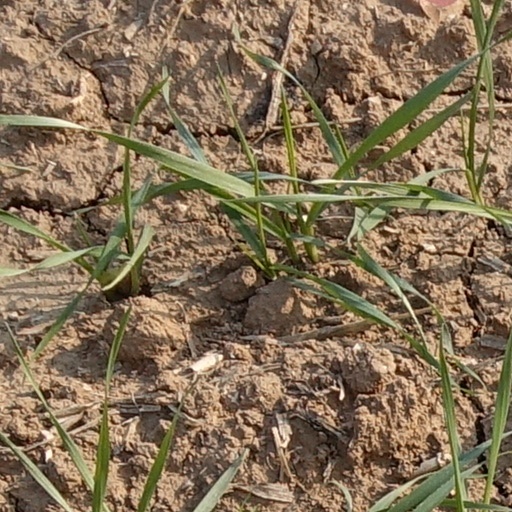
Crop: wheat